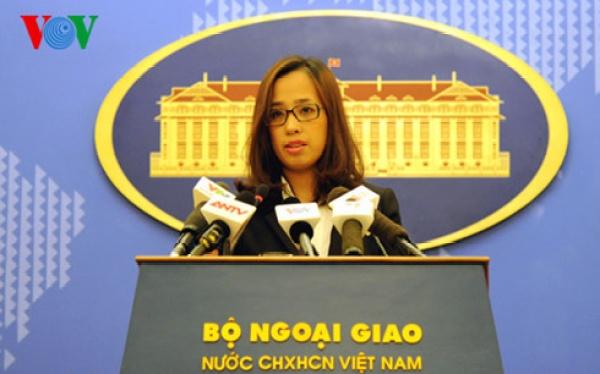
một người phụ nữ đang đứng trước những cái micro